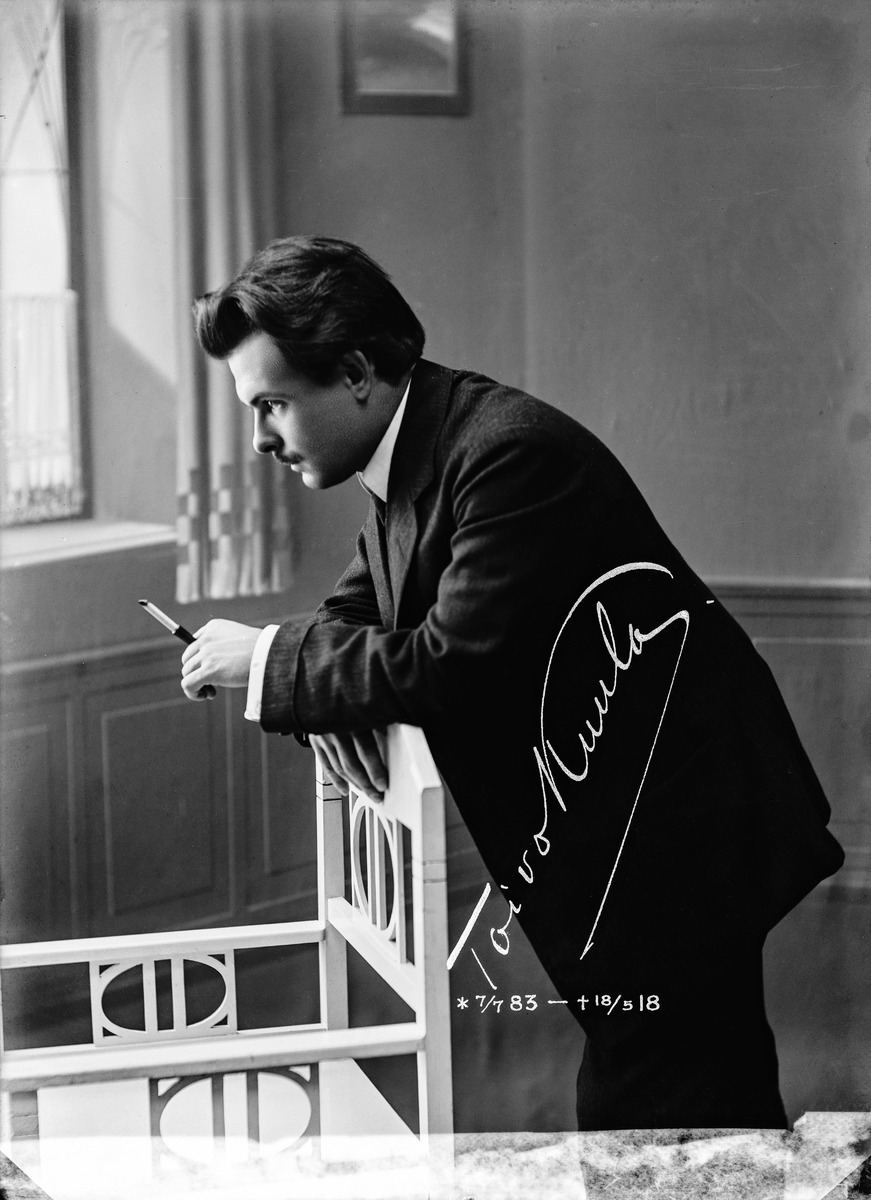
Toivo Kuula todennäköisesti W
sisällön kuvaus: Toivo Kuula todennäköisesti W. Dufvan valokuvaamossa Oulussa. mustavalkoinen
Ajankohta: kuvausaika 1910-11
Aiheet: Kuula, Toivo, interiöörit, studiot, valokuvausliikkeet, säveltäjät, miesten puvut, viikset, signeeraukset, savukkeet, tuolit